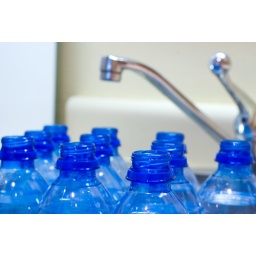
Water bottles in my kitchen sink